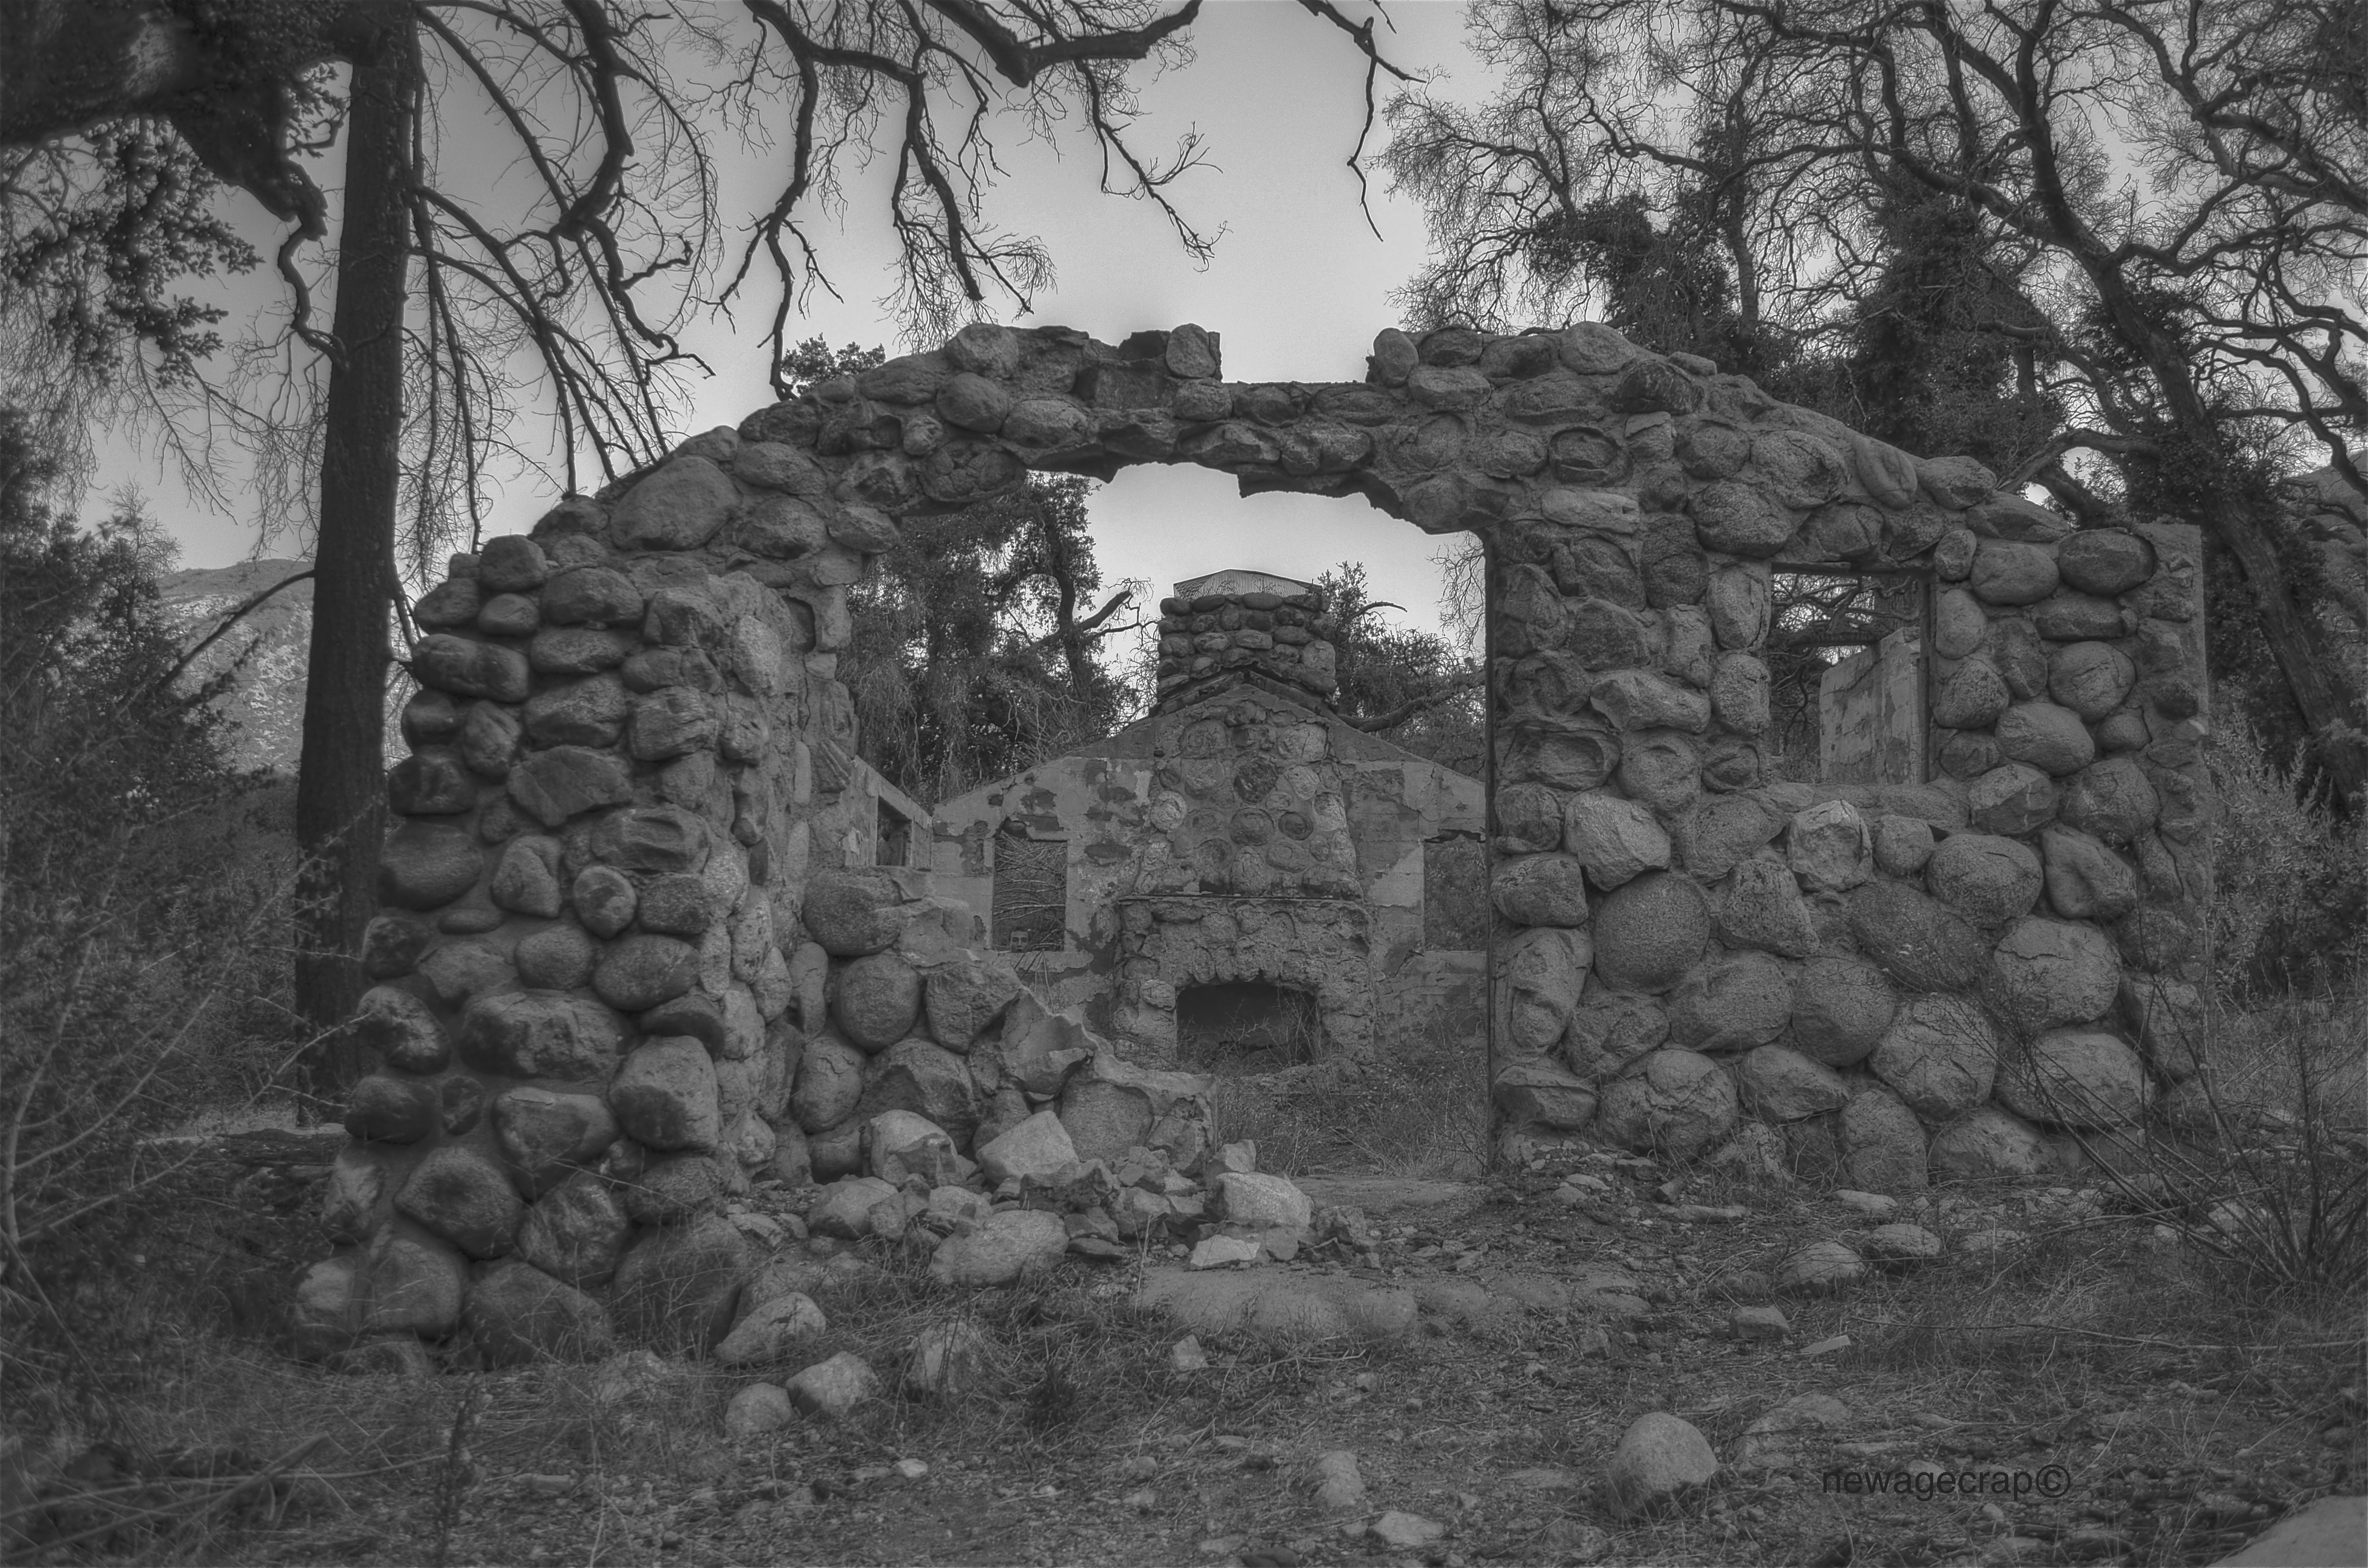
tree, rock, black and white, monochrome, california, grave, temple, ruins, history, socal, southerncalifornia, losangeles, angelesnationalforest, losangelescounty, bigtujungacanyon, bigtujunga, stonebuilding, vogelflats, vogelflatshiking, monochrome photography, ancient history